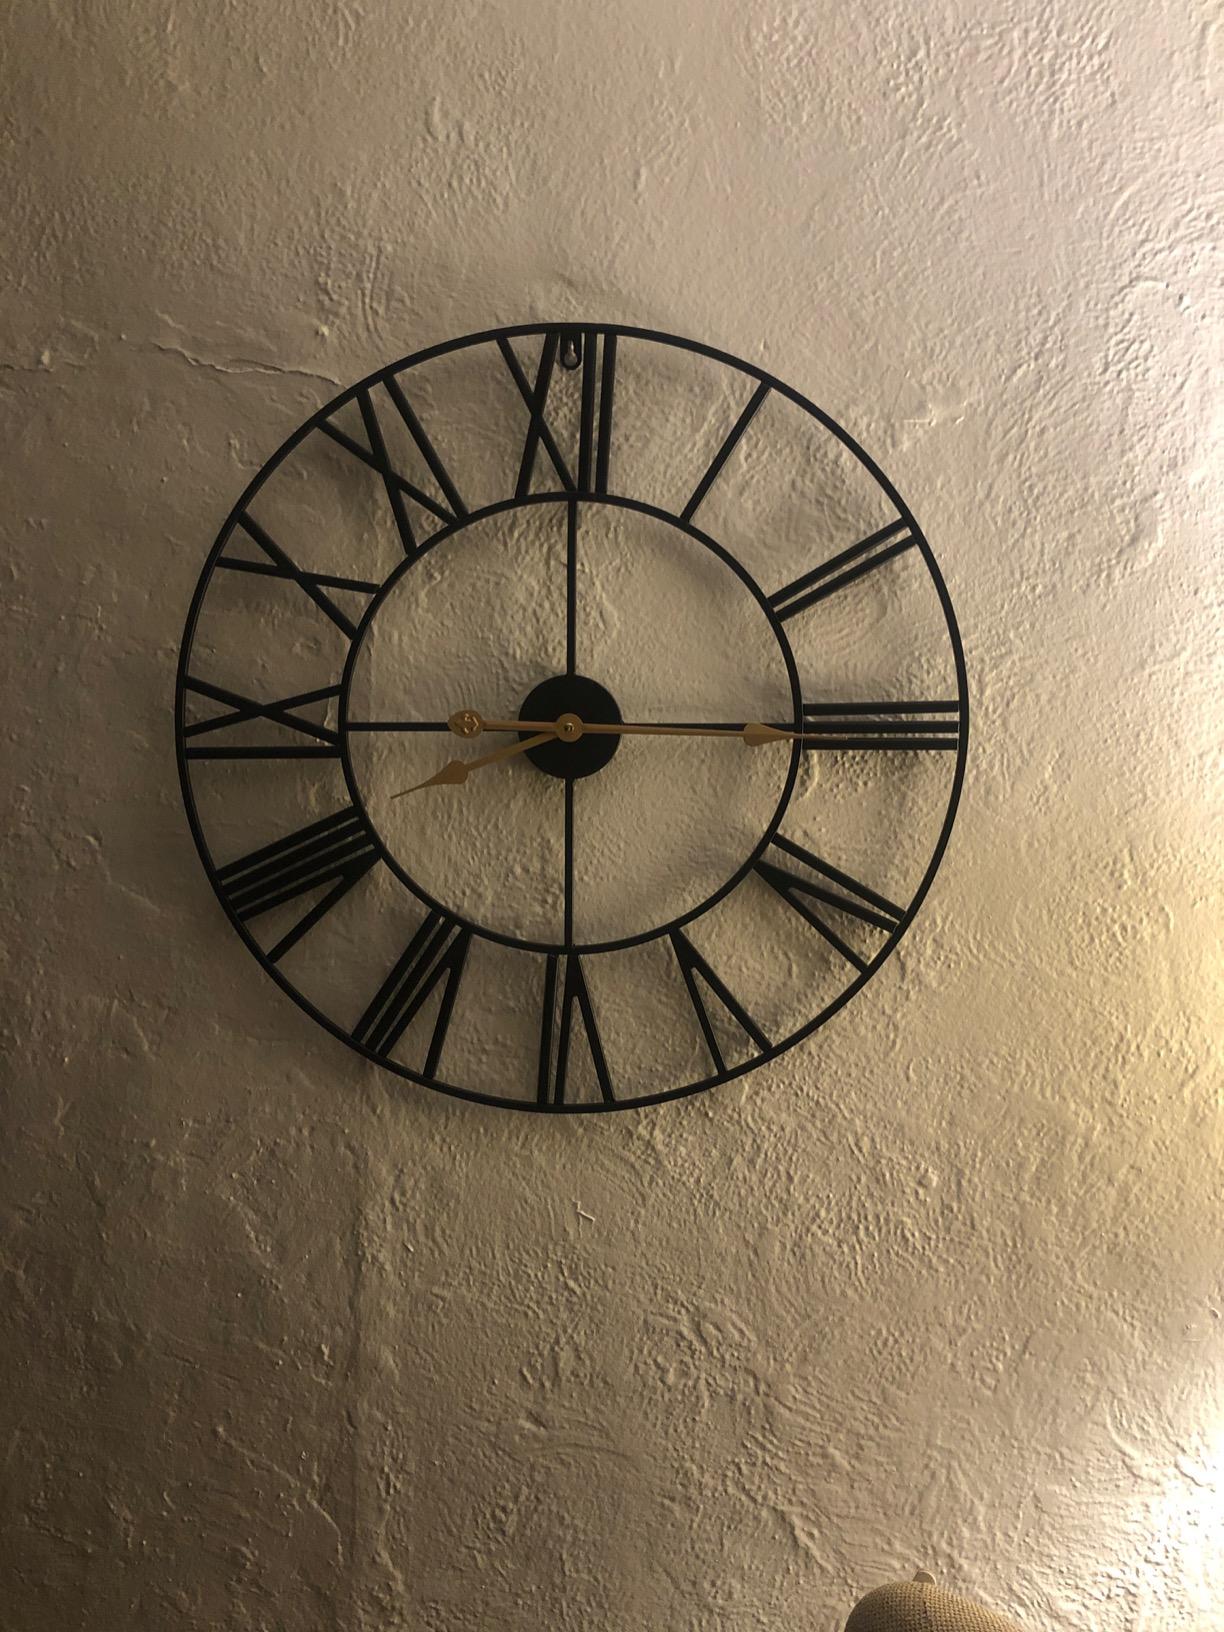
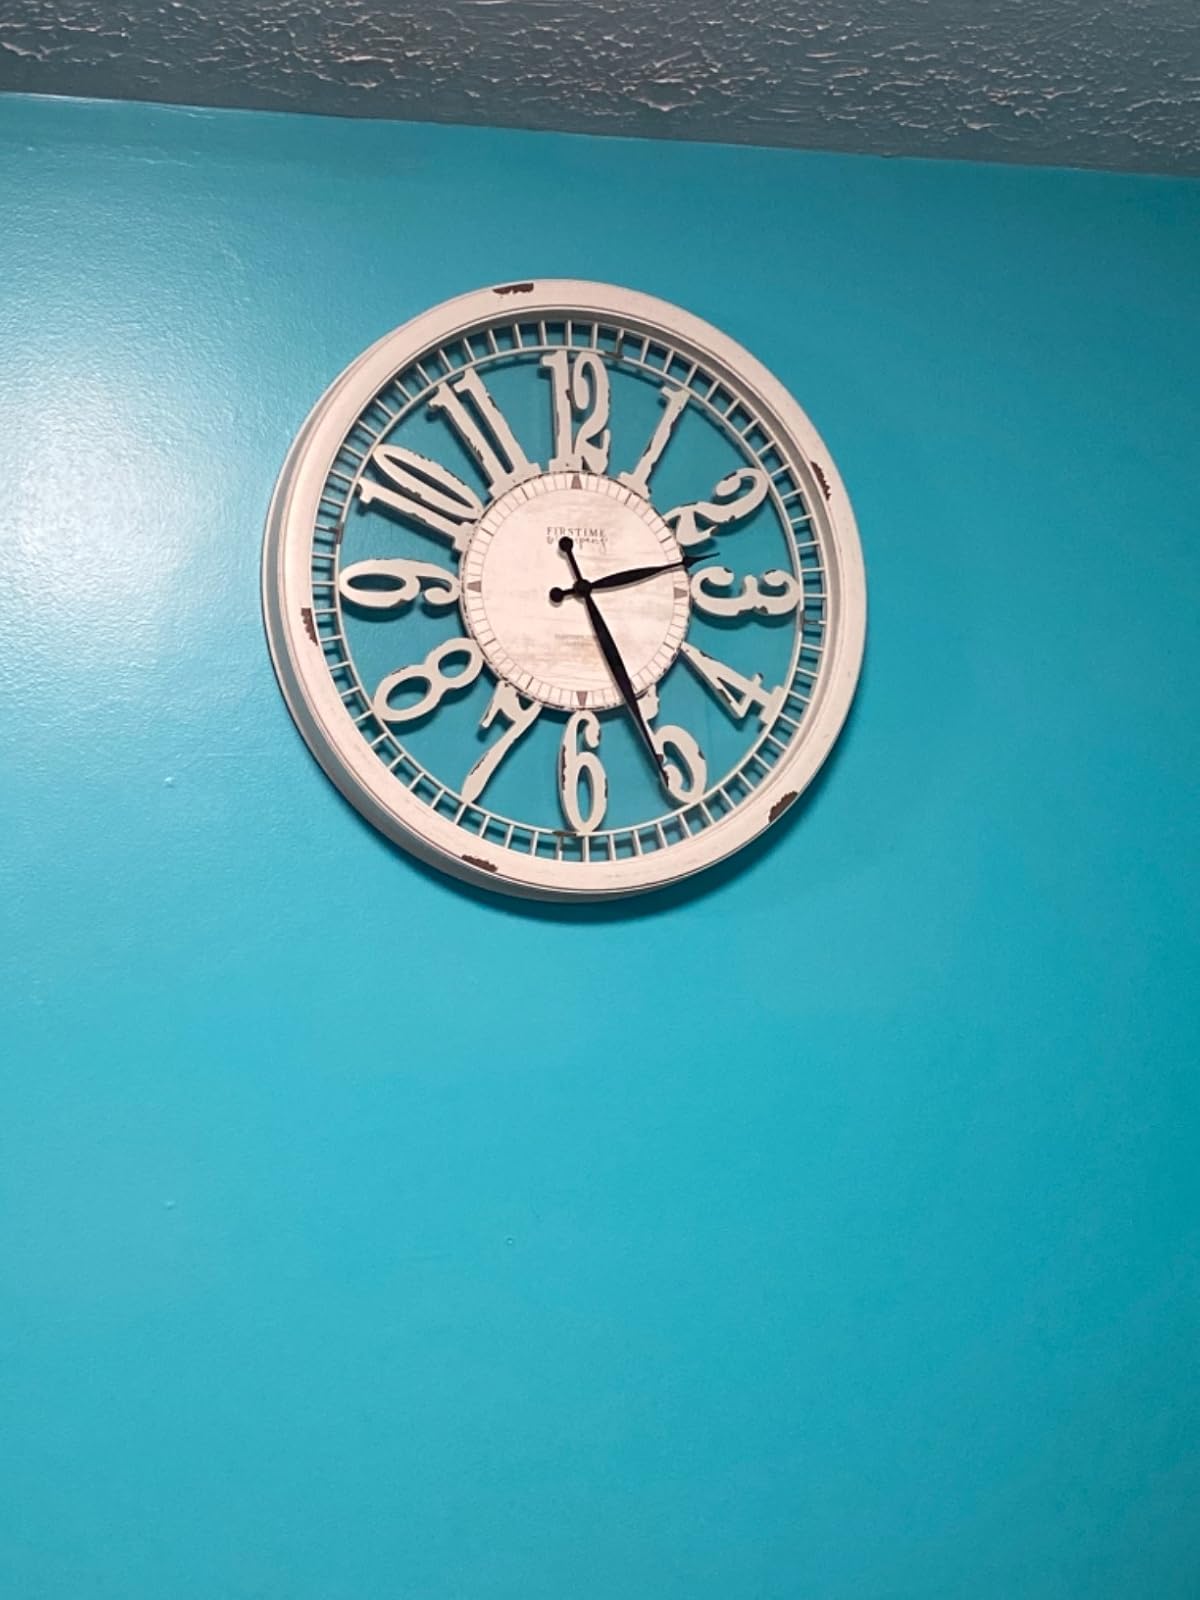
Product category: clock
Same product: no